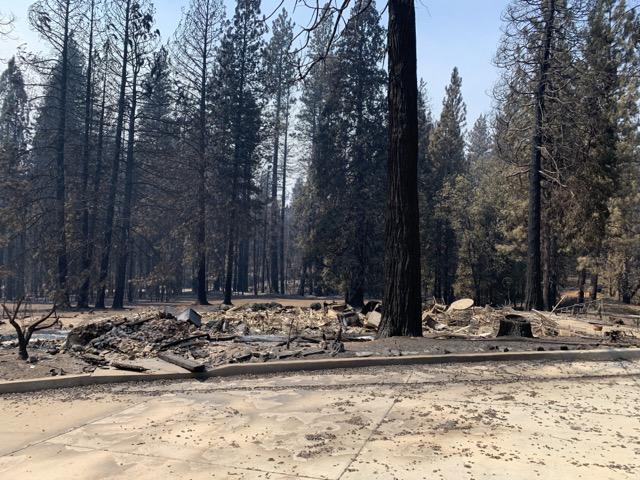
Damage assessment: destroyed